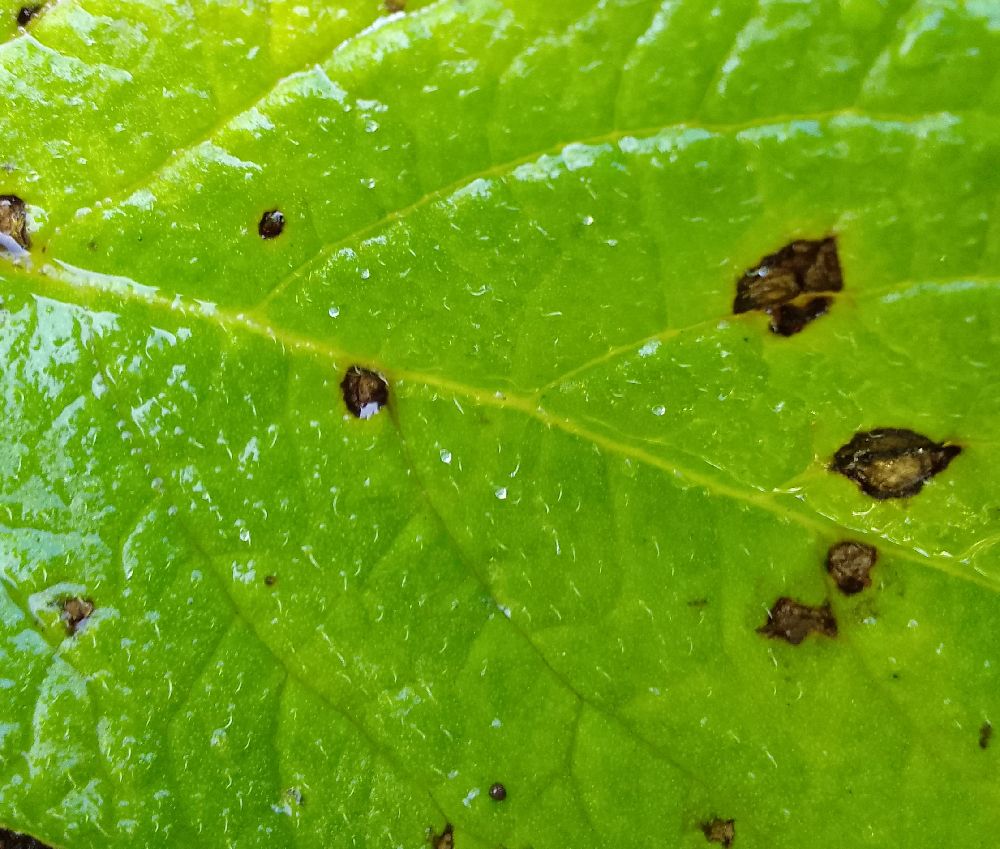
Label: Early blight